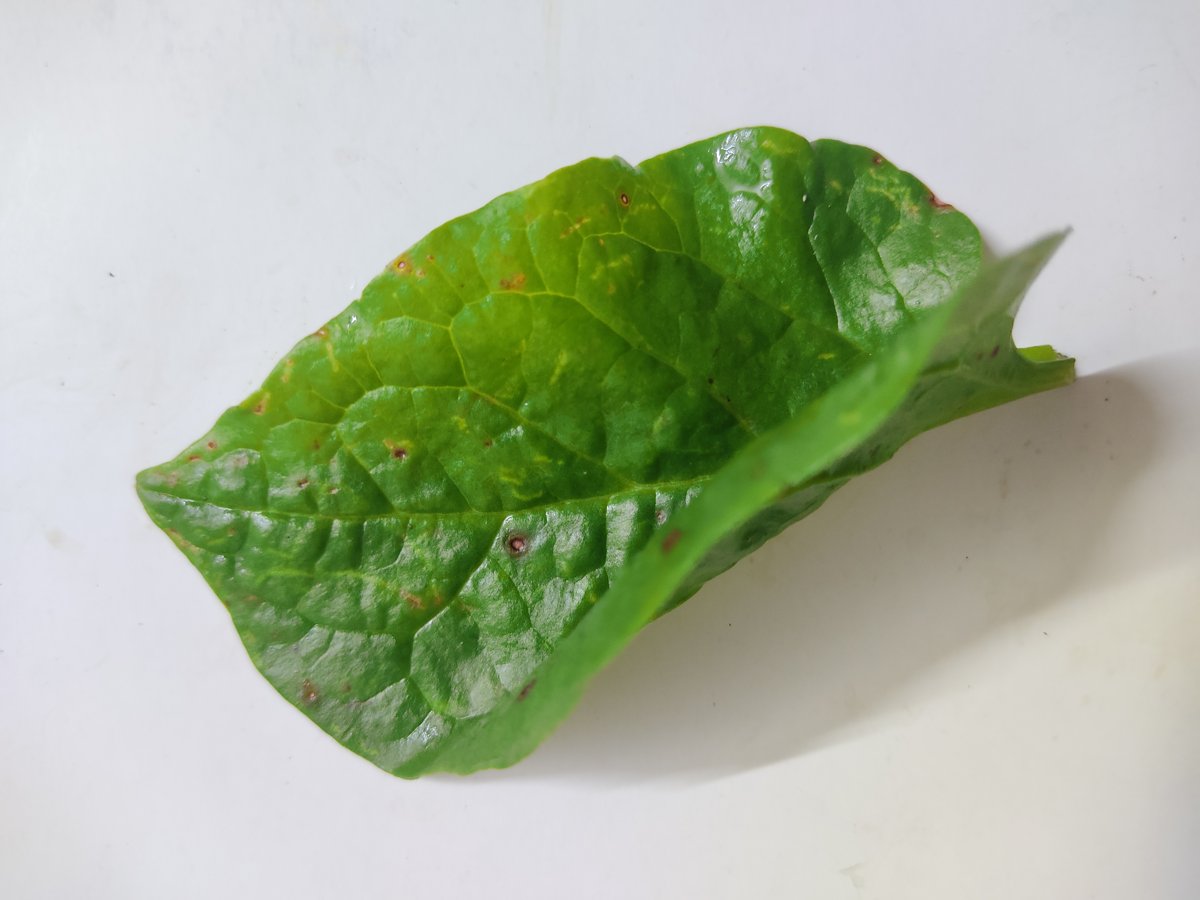
Label: Bacterial-Spot